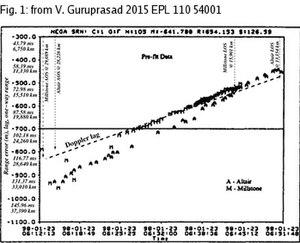
L’anomalie de survol est une incohérence entre les modèles scientifiques et les augmentations réelles de vitesse observée au cours d’un survol planétaire par un vaisseau spatial. En de nombreuses occasions, on a observé que des vaisseaux prenaient plus de vitesse que les scientifiques ne l’avaient prédit, et jusqu’à ce jour, aucune explication satisfaisante n’a été trouvée. Cette anomalie a été relevée par des décalages Doppler dans la bande S et dans la bande X, ainsi que par télémétrie laser. Tout pris en compte, cela produit une augmentation de vitesse inexpliquée allant jusqu’à 13 mm/s au cours de ces survols.